Consulte de Lyon

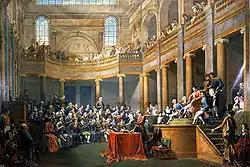
Painting of the Consulte by Nicolas-André Monsiau (1806-08).

The Consulte de Lyon (consulta of Lyon) or consulte de la république cisalpine (consulta of the Cisalpine Republic) was an extraordinary meeting in the former chapel of the Jesuit college of the Trinity in Lyon during the French Consulate. It was held from 11–26 January 1802 and converted the Cisalpine Republic into the Italian Republic, with Napoleon Bonaparte as its president.